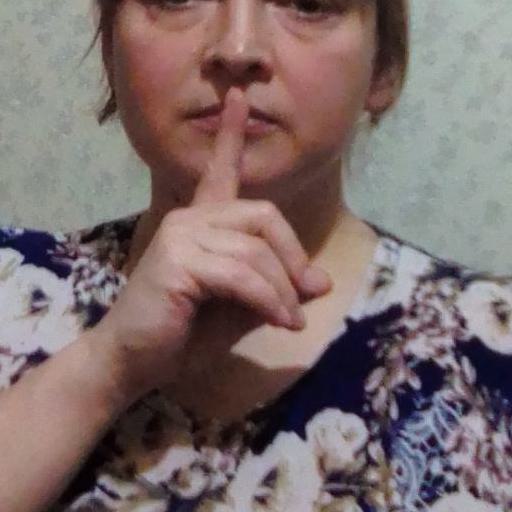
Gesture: mute